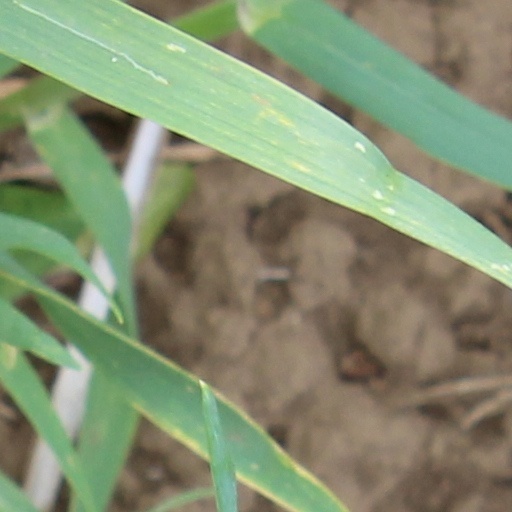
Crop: wheat